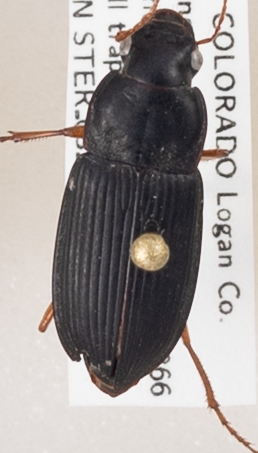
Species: Harpalus pensylvanicus
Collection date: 2019-09-18 04:00:00
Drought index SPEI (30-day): -0.26
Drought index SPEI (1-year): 0.454
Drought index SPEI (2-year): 0.8